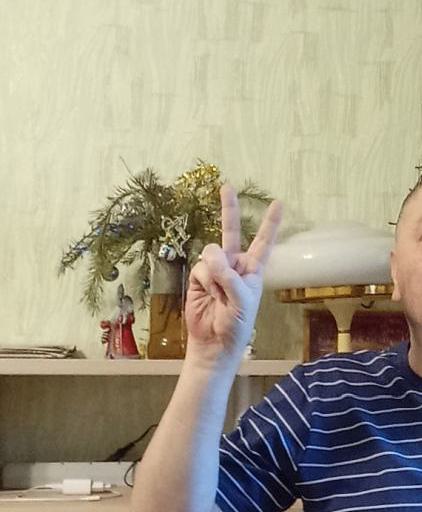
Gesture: peace